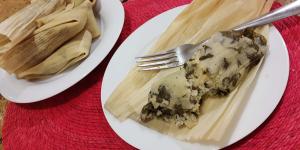
tamales de acelga